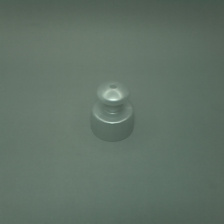
Color: silver/gray
Cap type: push-pull/sports cap